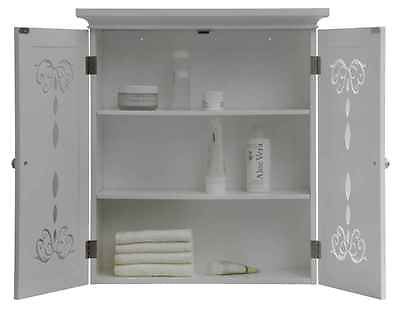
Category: cabinet